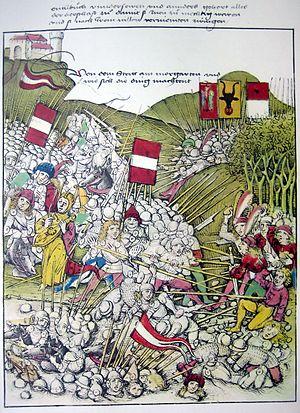
Cette page concerne l'année 1315 du calendrier julien.